Elementar

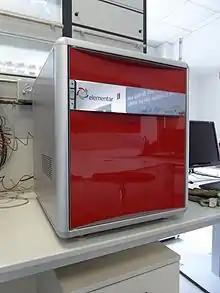
Elementar modern elemental analyzer, type "vario EL cube", construction year 2011

After the Second World War, the company diversified its elemental analysis products, but an extensive reorganization of the Heraeus core business divisions in the early 1990s resulted in plans to discontinue the production of elemental analyzers. In 1995, the elemental analysis business of Heraeus was sold in a management buyout to Hans-Peter Sieper, at that time head of the Heraeus elemental analysis division. Hans-Peter Sieper restructured the business under the brand name Elementar. Under his management, the company grew into a global company group with offices in the U.S., China, France, Italy, Japan, India and Australia, and operations in many other countries. In 2008, Elementar acquired Isoprime Ltd., a company specialised on the construction of isotope ratio mass spectrometers (IRMS), and set the basis for entry into the market of stable isotope ratio analysis. Following a decision in 2016 to consolidate all products under a single identity the IRMS products were re-branded from the beginning of 2017 as Elementar and Isoprime Ltd was renamed Elementar UK Ltd at the same time.